List of sport venues in Cardiff

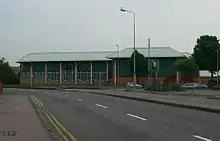
Maindy Centre

The Maindy Centre comprises a full size football pitch within a floodlit outdoor cycling velodrome, BMX pump track, fitness suite, dance studio, outdoor tarmac 5−a−side pitch and a six lane swimming pool. The cycle track (previously known as Maindy Stadium) was relaid in 2006. It was one of the venues used in the 1958 British Empire and Commonwealth Games, when the site included a six lane running track (since removed). The swimming pool opened in 1993. The Maindy Centre is home to several sports clubs, including the Maindy Flyers Youth Cycling Club, Squid Flyers Swimming Club, Maindy Corries Football Club, Maindy Higashi Karate Club, Maindy Triathlon Club, and Maindy Rookie Lifesaving Club.